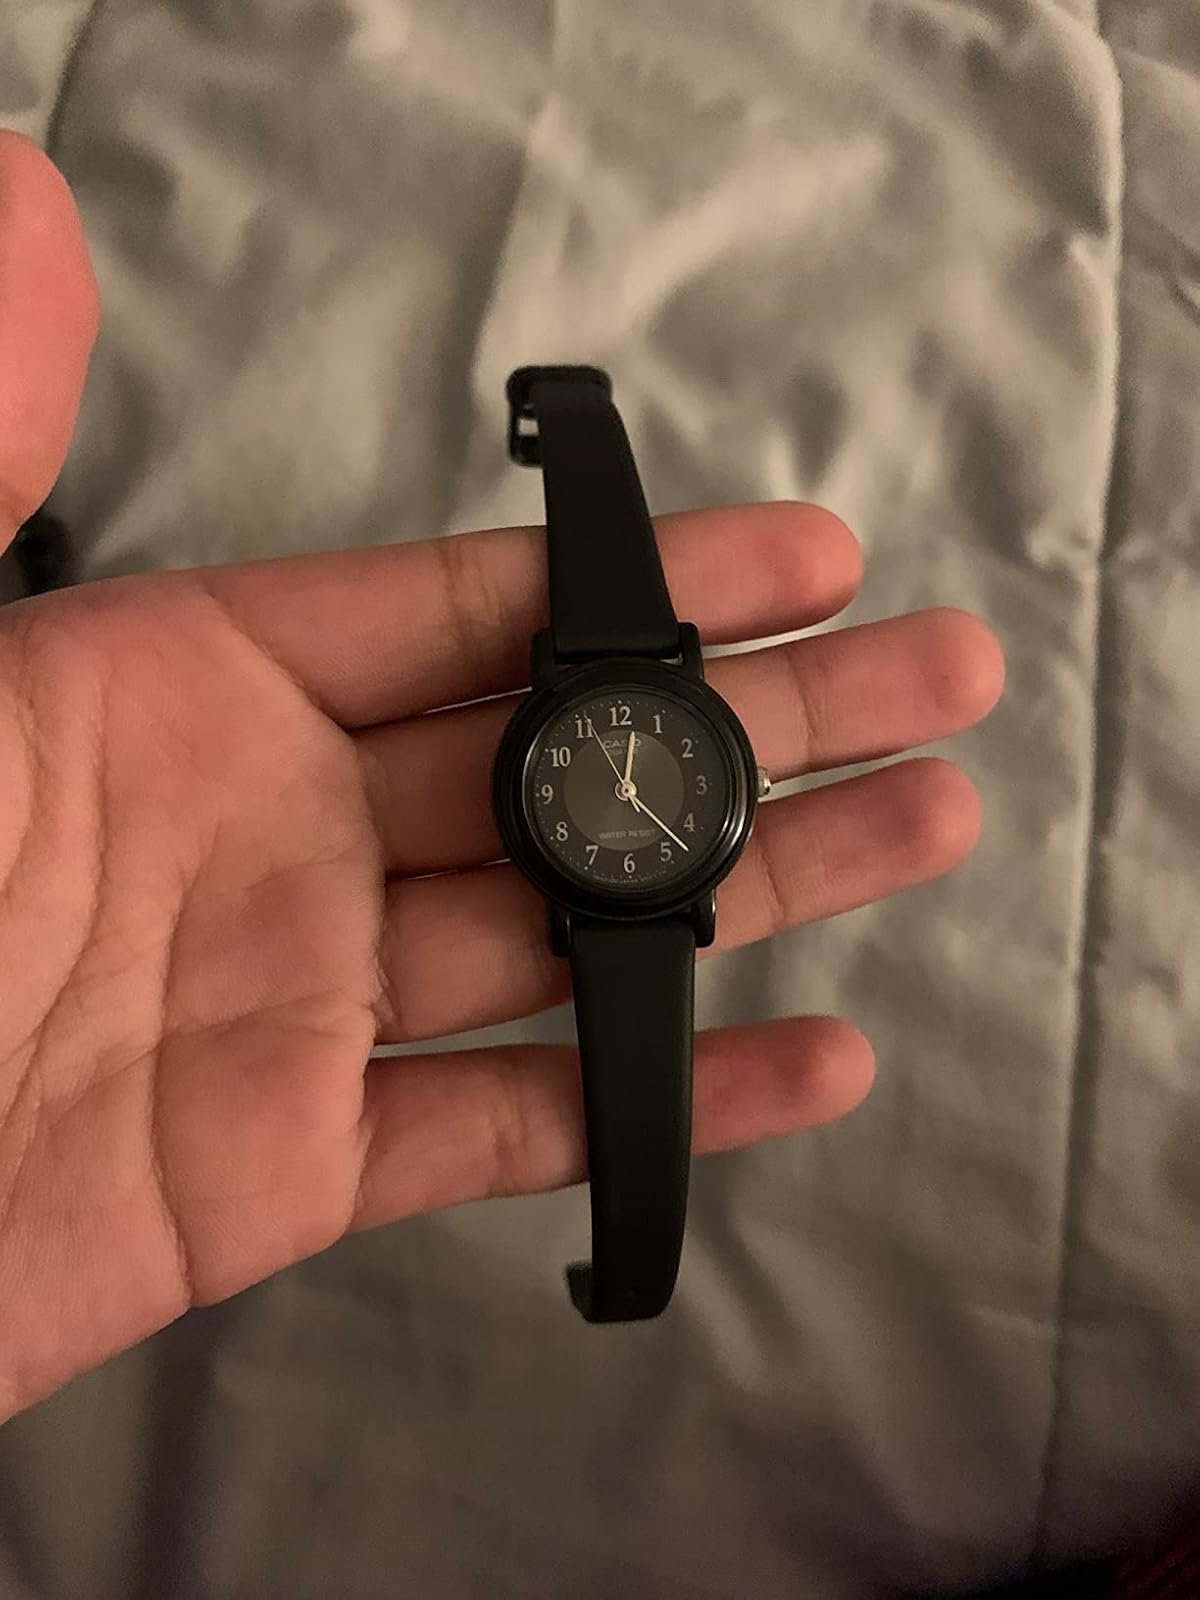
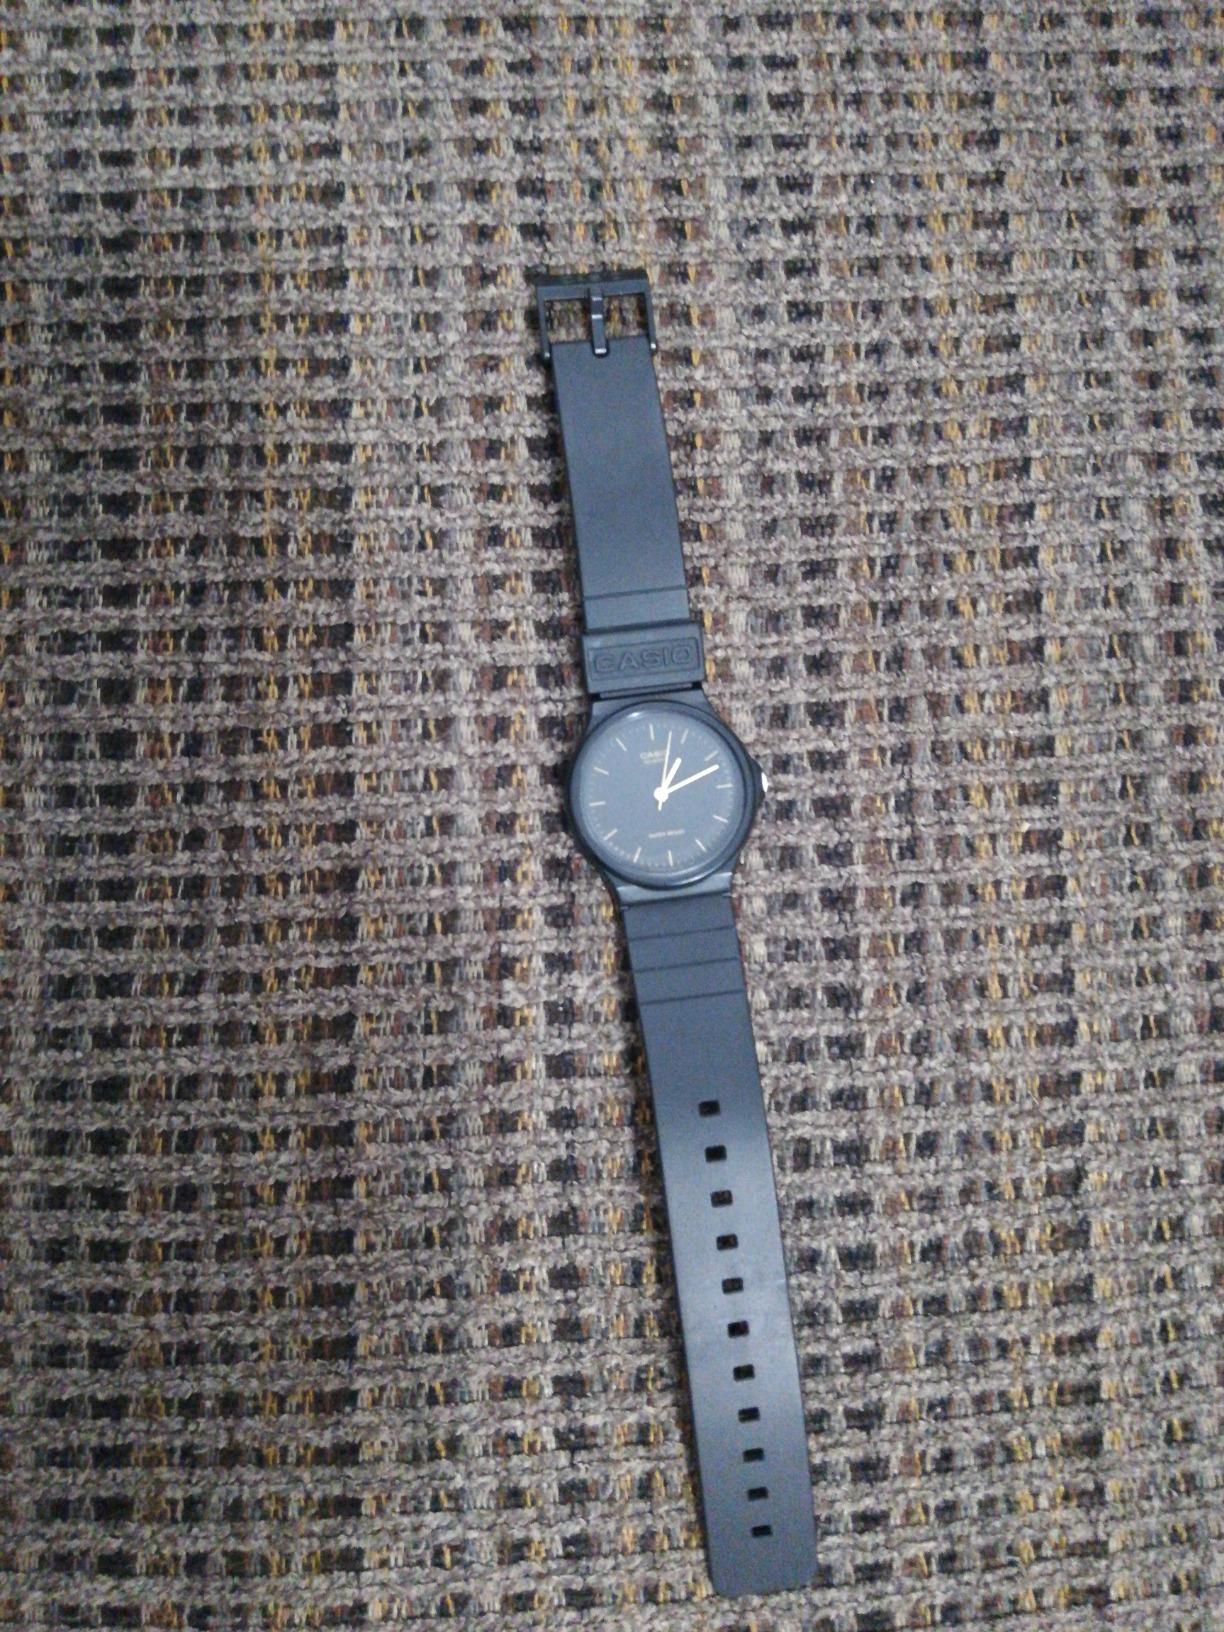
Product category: accessories_watch
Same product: no